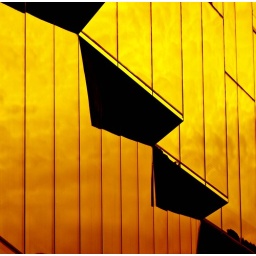
The glass store frontage is real, but the golden sunset was done in post-processing.